Grumman F4F Wildcat

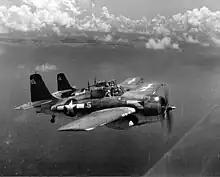
FM-2s from , in June 1944, with 58 gallon drop tanks

General Motors'Eastern Aircraft Division produced 5,280 FM variants of the Wildcat. Grumman's Wildcat production ceased in early 1943 to make way for the newer F6F Hellcat, but General Motors continued producing Wildcats for both U.S. Navy and Fleet Air Arm use. Late in the war, the Wildcat was obsolescent as a front line fighter compared to the faster (380 mph/610 km/h) F6F Hellcat or much faster (446 mph/718 km/h) F4U Corsair. However, they were adequate for small escort carriers against submarine and shore threats. These relatively modest ships only carried two types of aircraft, the Wildcats and GM-built TBM Avengers. The Wildcat's lower landing speed and ability to take off without a catapult made it more suitable for shorter flight decks. At first, GM produced the FM-1, identical to the F4F-4, but reduced the number of guns to four, and added wing racks for two 250 lb (110 kg) bombs or six rockets. Production later switched to the improved FM-2 (based on Grumman's XF4F-8 prototype) optimized for small-carrier operations, with a more powerful engine (the Wright R-1820-56), and a taller tail to cope with the torque.